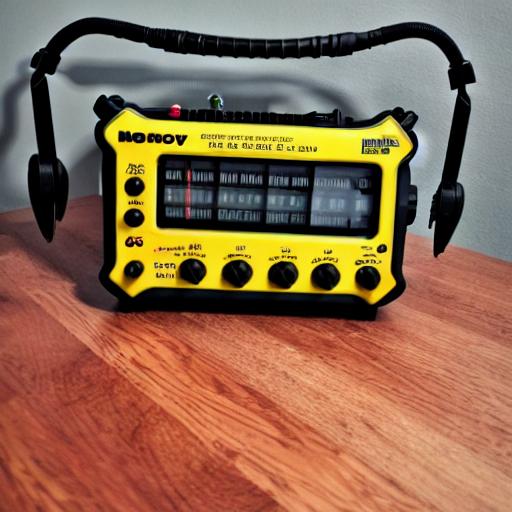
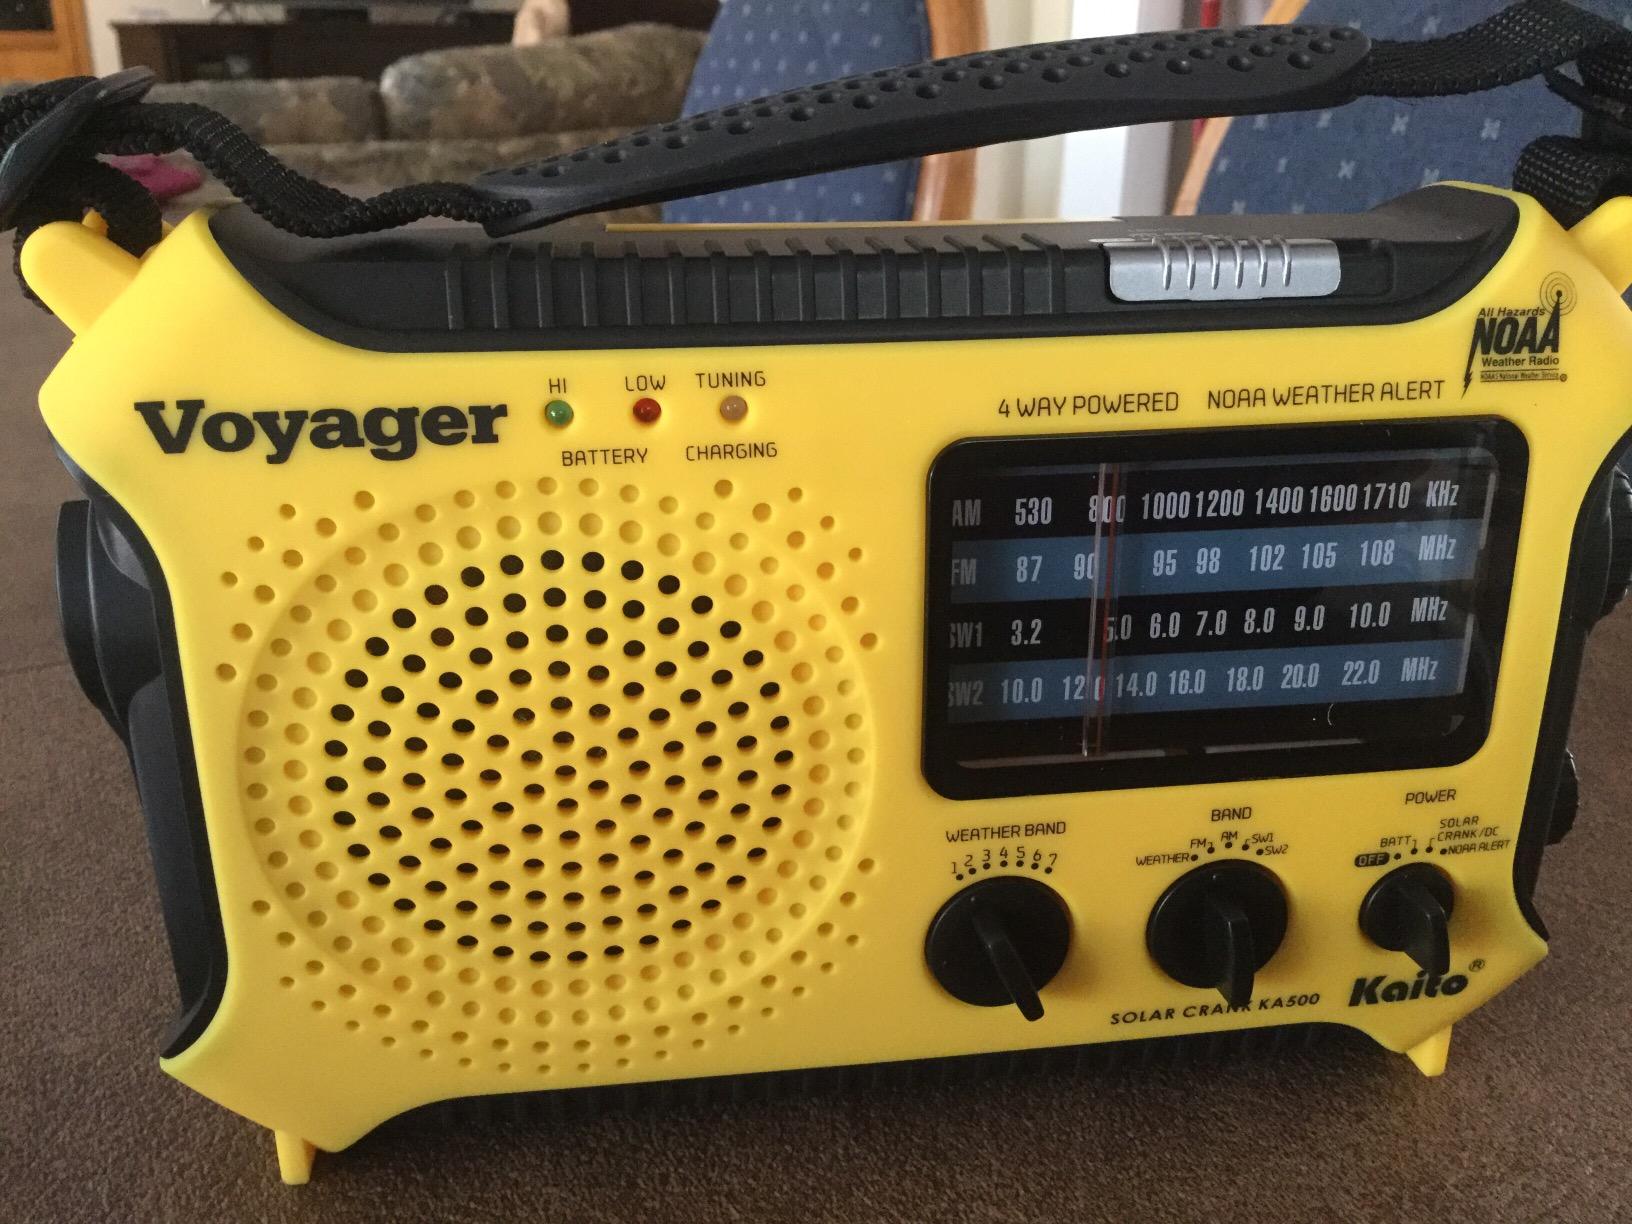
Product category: radio
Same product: no